Tess Daly

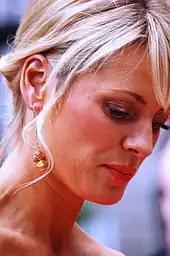
Daly at the 2008 BAFTA Awards

While Daly was living on the Lower East Side in New York City, a friend who arranged red carpet events suggested that she interview the celebrity attendees. After buying a video camera, Daly's first interview was with New York-based Quentin Crisp, author of "The Naked Civil Servant", who became a friend until his death. After a few red carpet interviews, in 2000, she sent a showreel to the producers of Channel 4's "The Big Breakfast", who immediately contracted her to host the "Find Me a Model" competition. Since then, she has presented shows including "Get Your Kit Off", "Singled Out", "Smash Hits TV", "SMTV Live", "Back To Reality" and the first series of "Make Me a Supermodel" with Dave Berry.